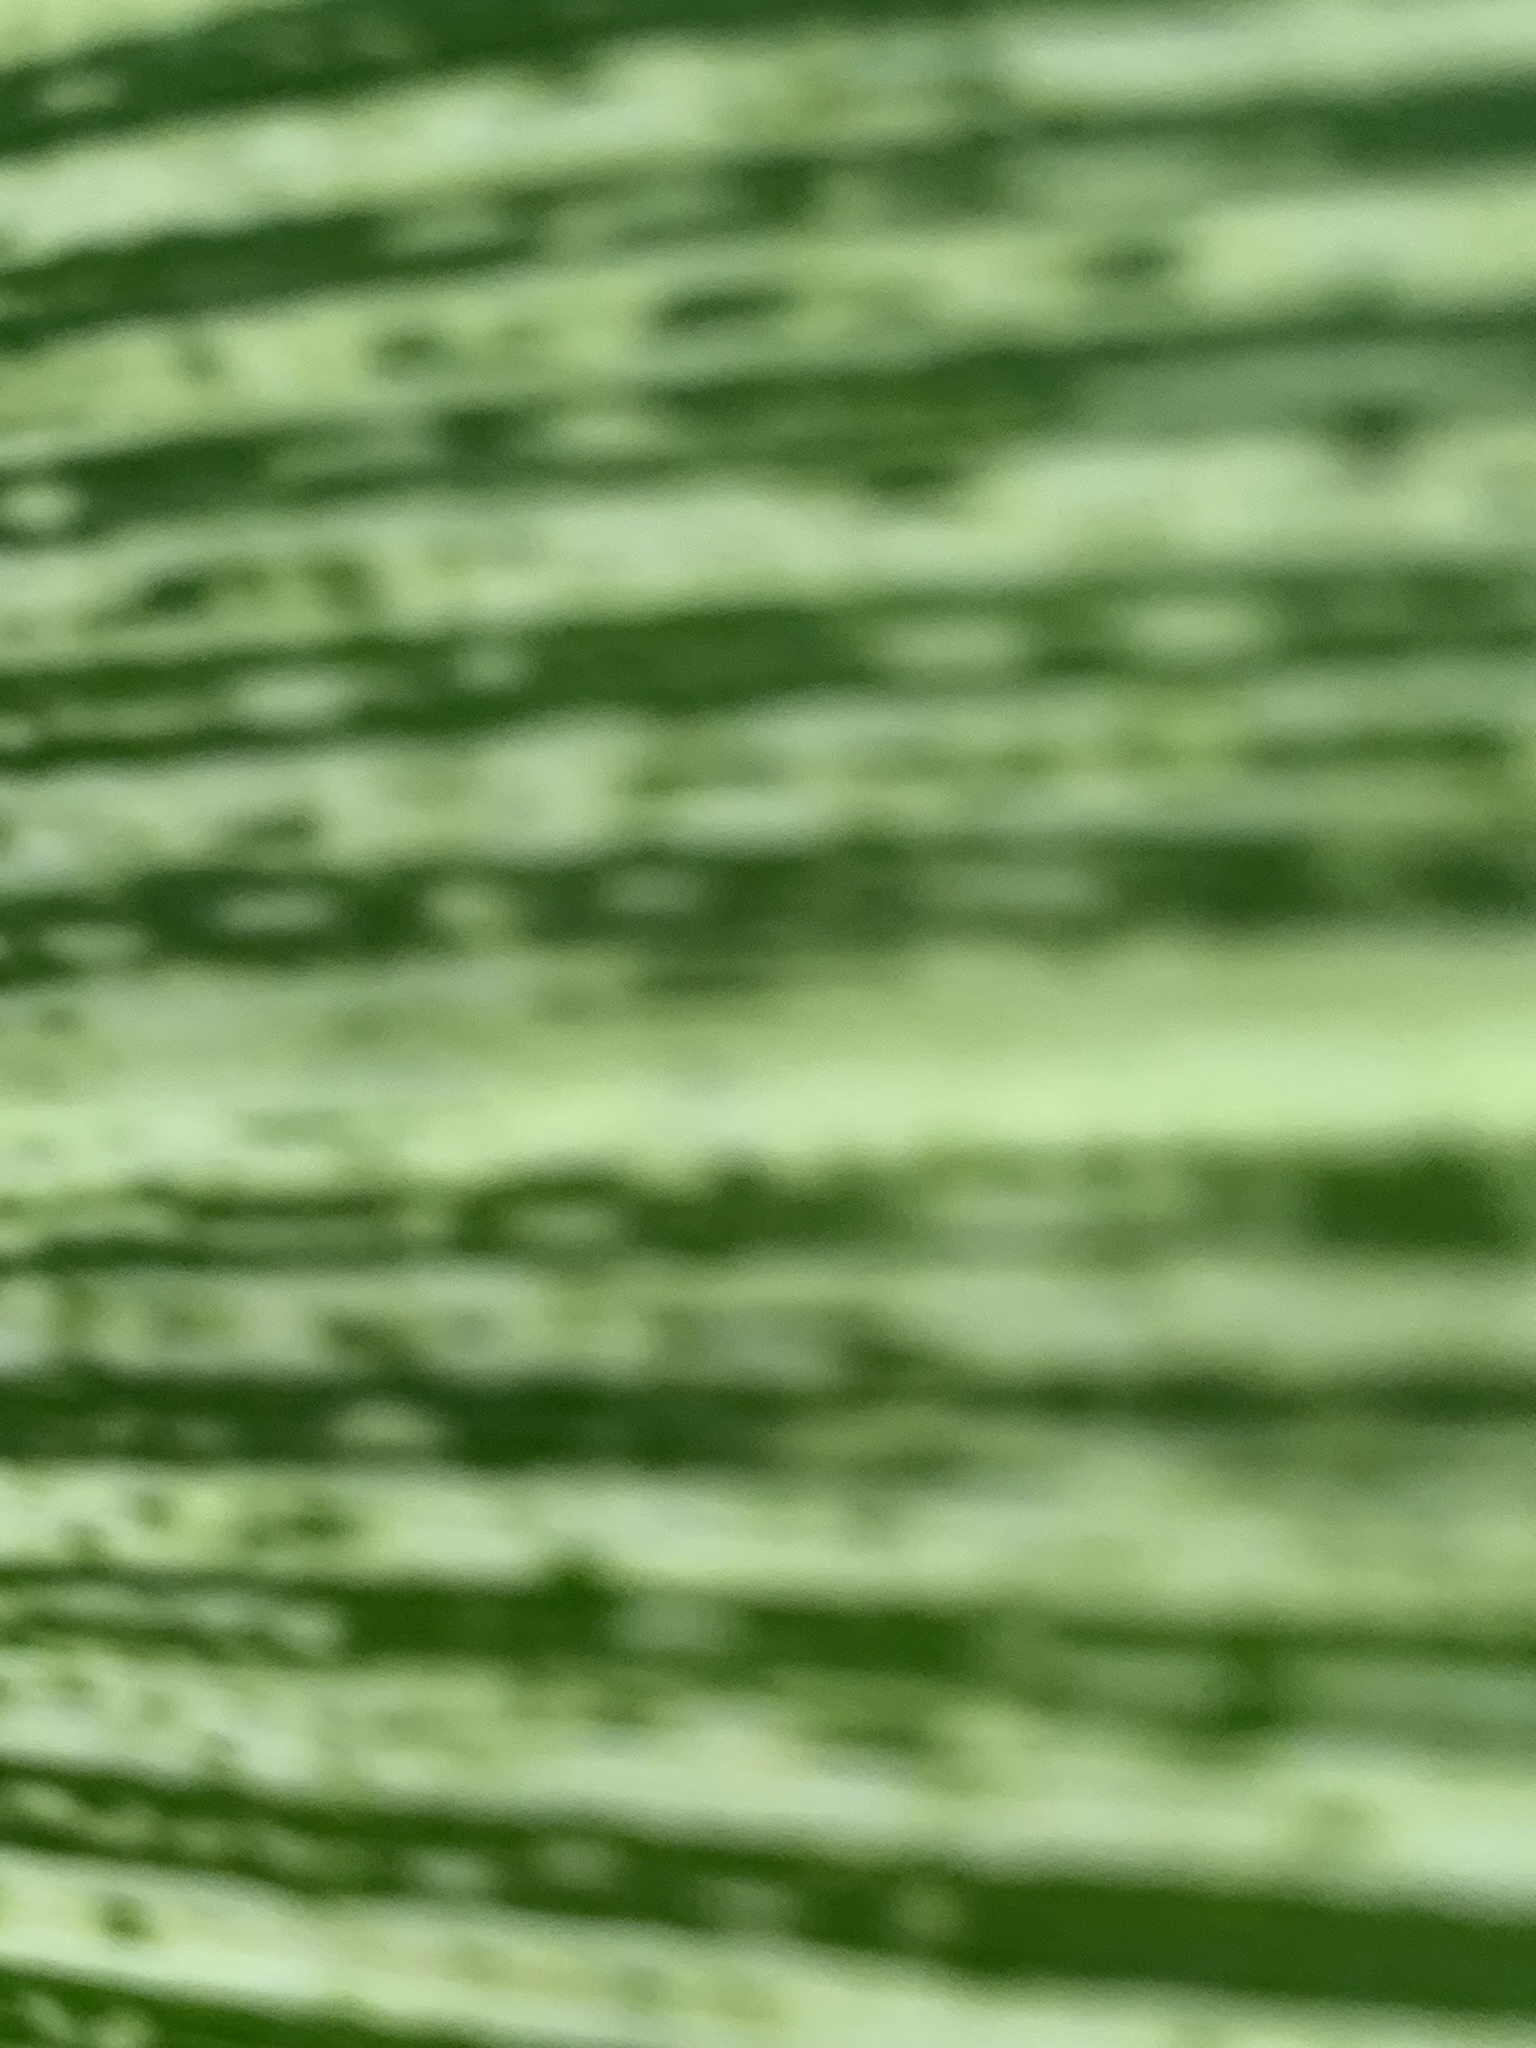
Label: MSV